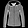
Label: Coat